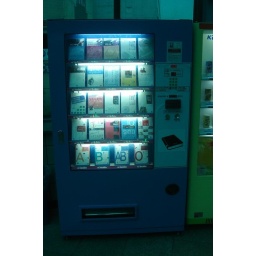
A book vending machine in Yeokgok subway station, Seoul.